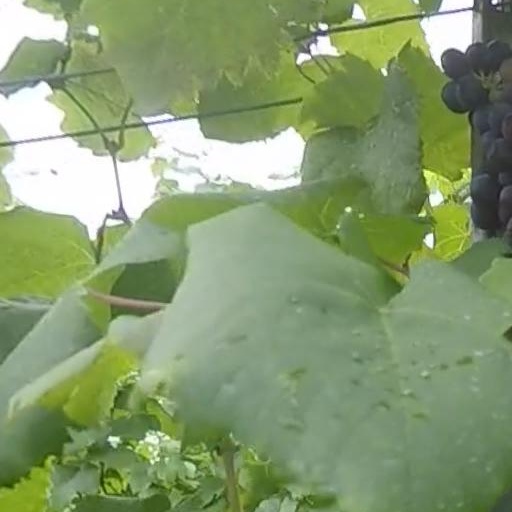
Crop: grape